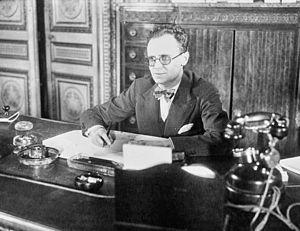
Pierre Jules Cot, né le 20 novembre 1895 à Grenoble et mort le 21 août 1977 à Coise-Saint-Jean-Pied-Gauthier, est un homme politique français.